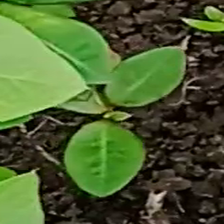
Weed species: Moti_dudhi(Euphorbia_geneculata_L)